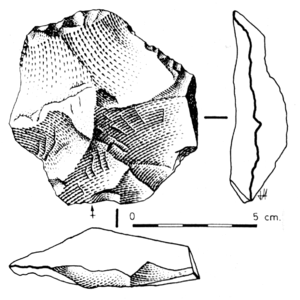
Éclat Levallois (Belver de los Montes, Zamora, Espagne)